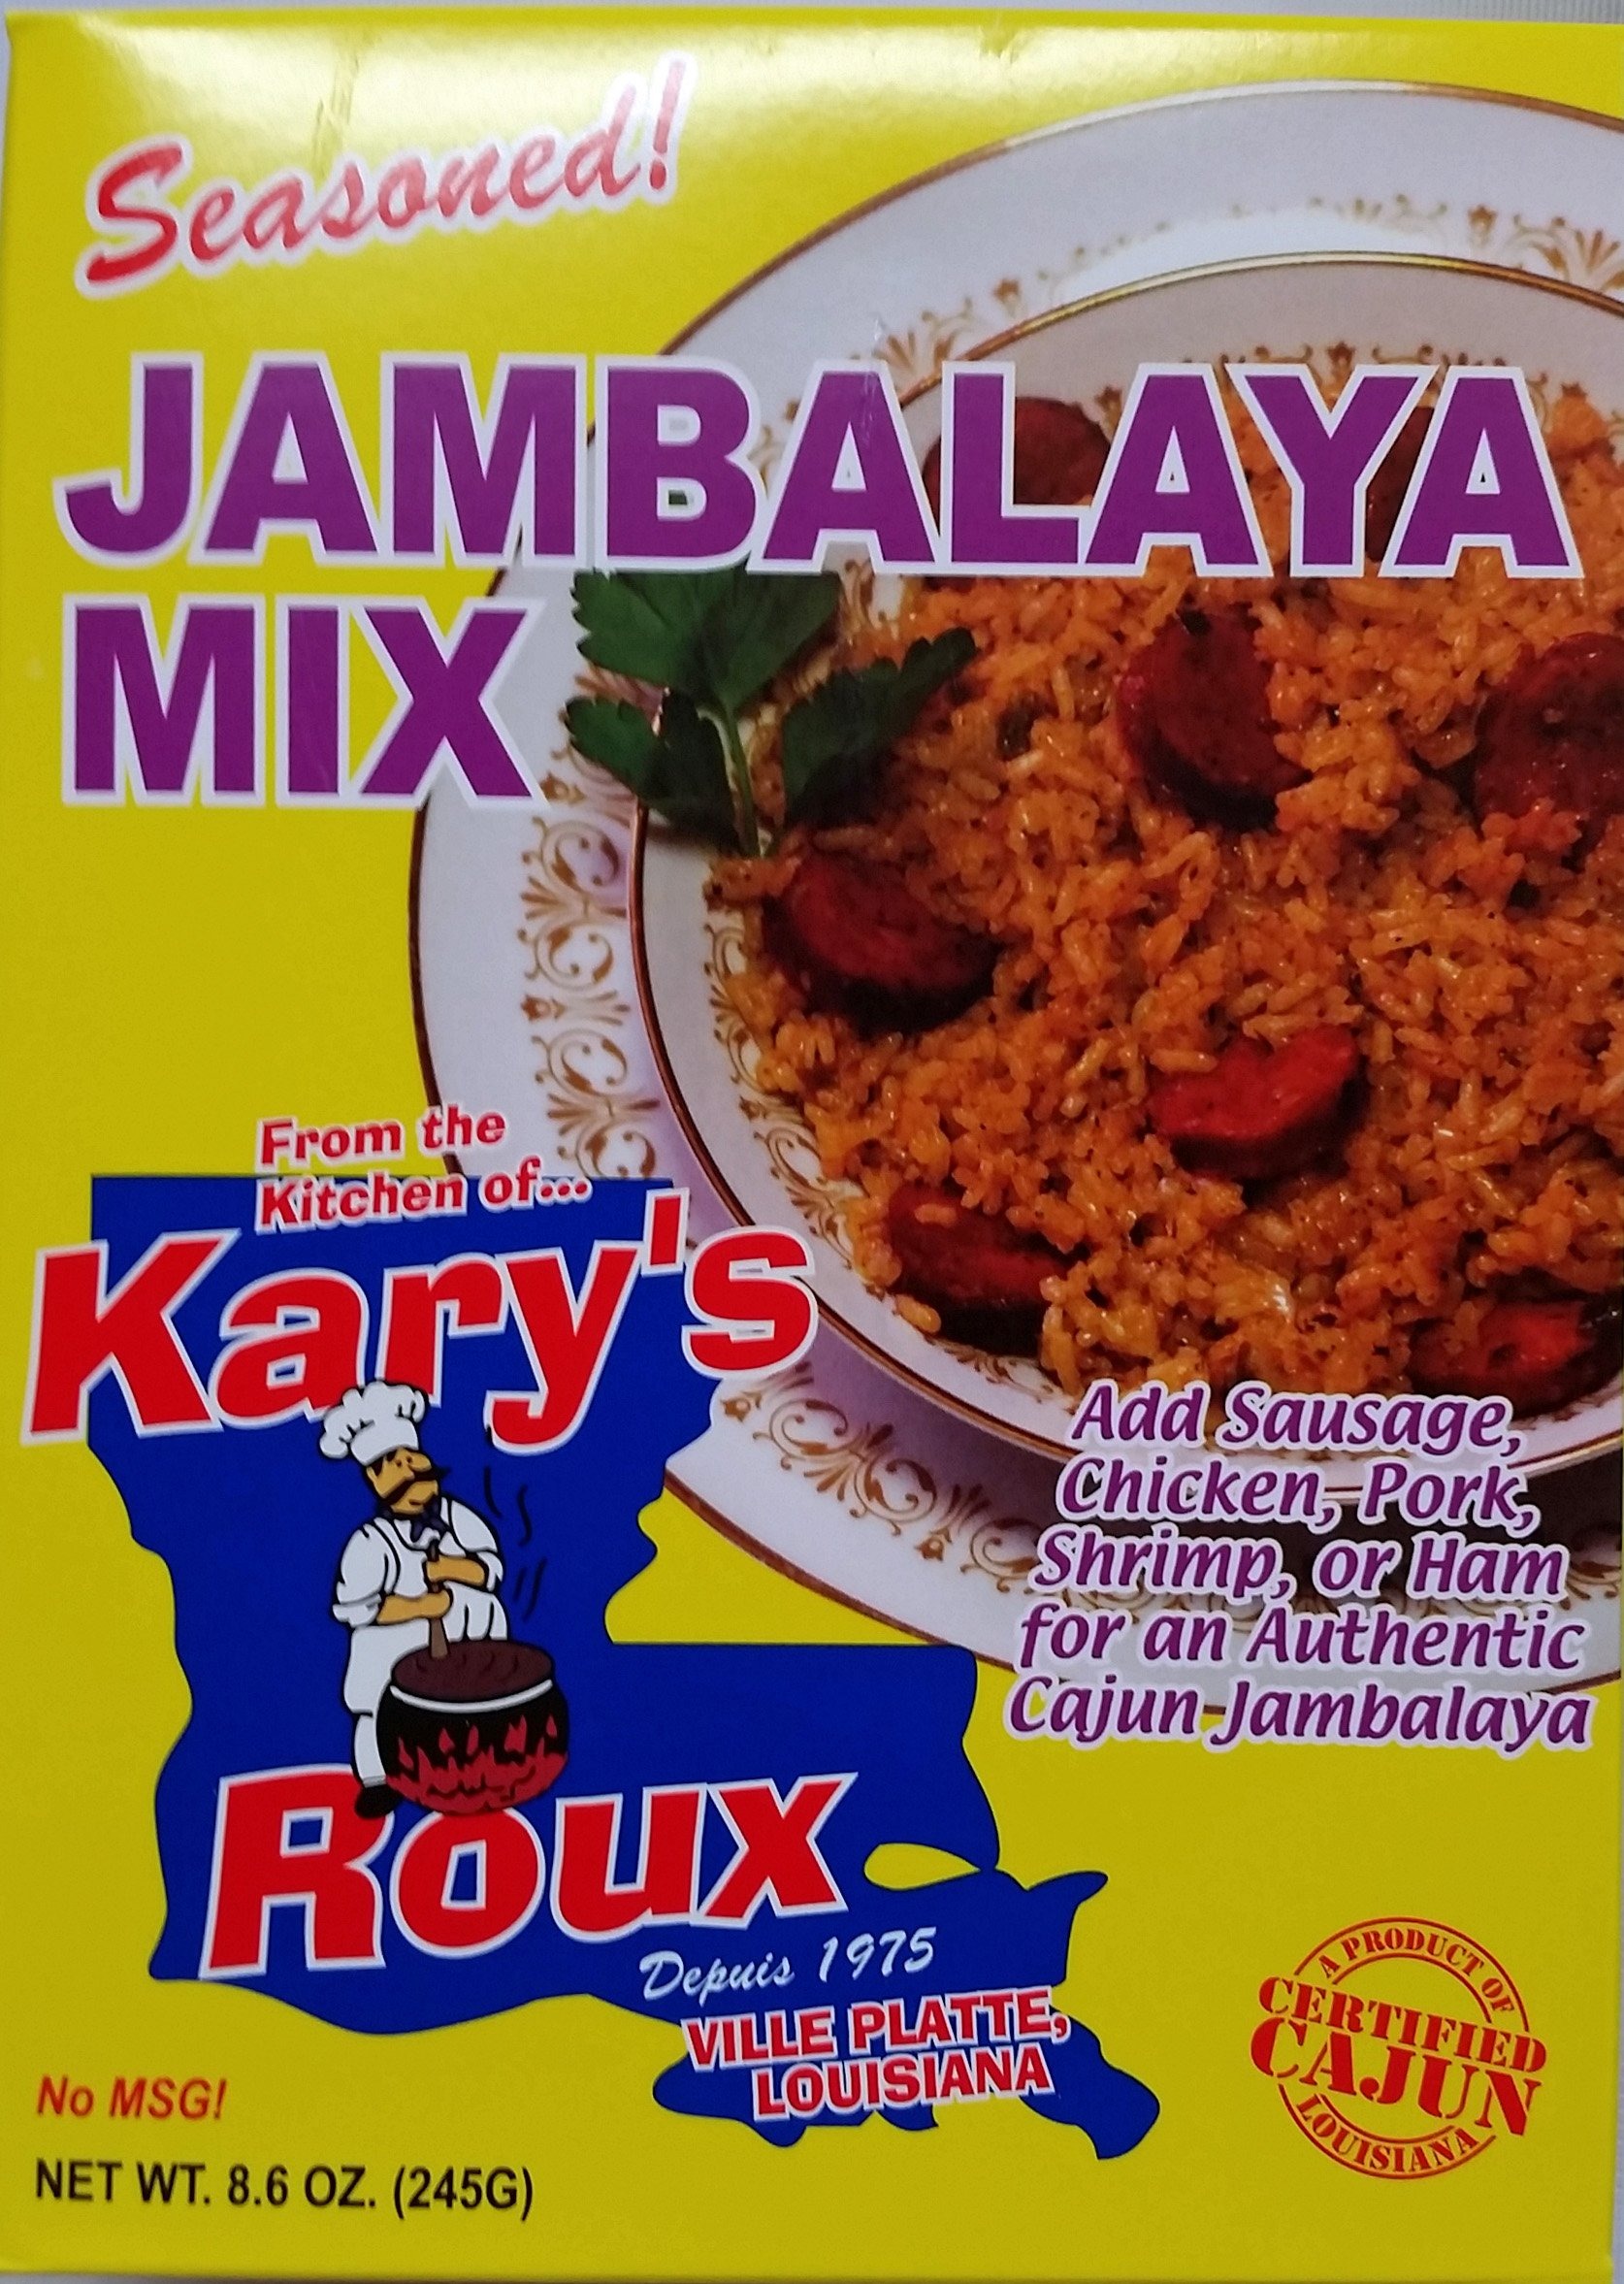
Item Name: Kary's Roux Seasoned Jambalaya Mix 8.6 ounce
Value: 8.6
Unit: Ounce

Price: 2.28